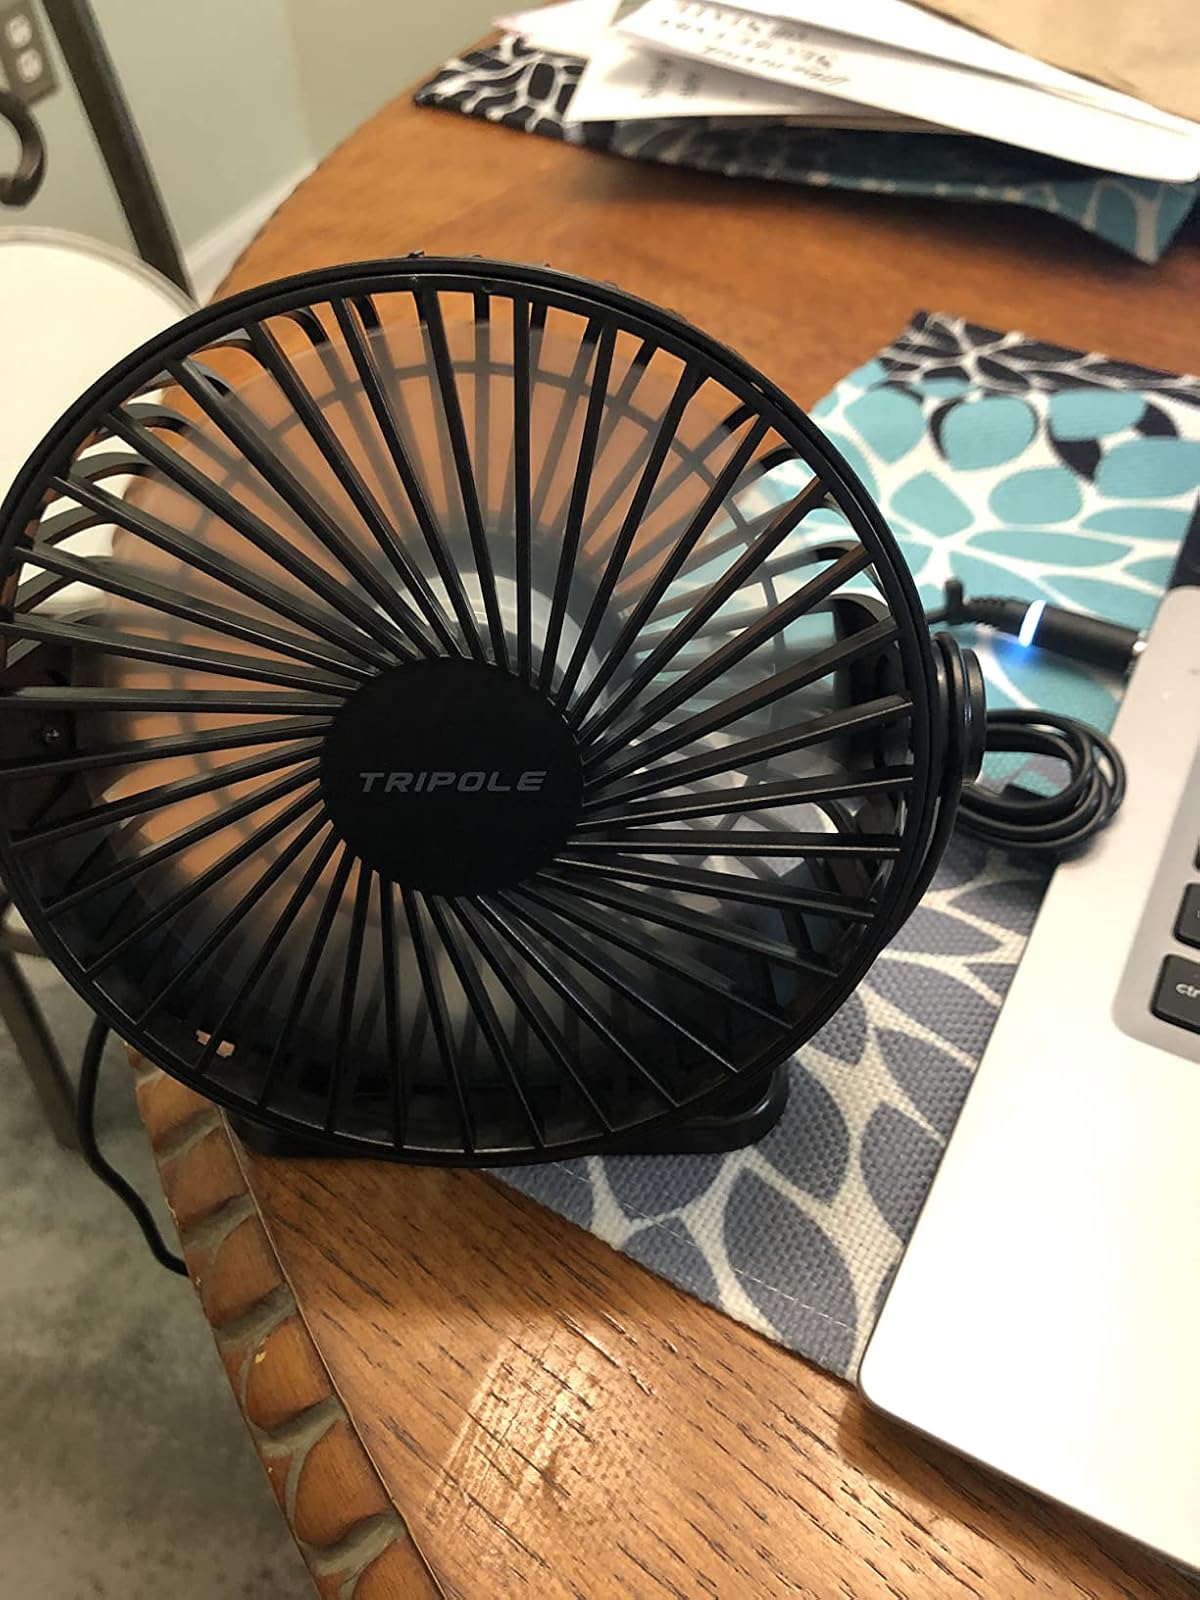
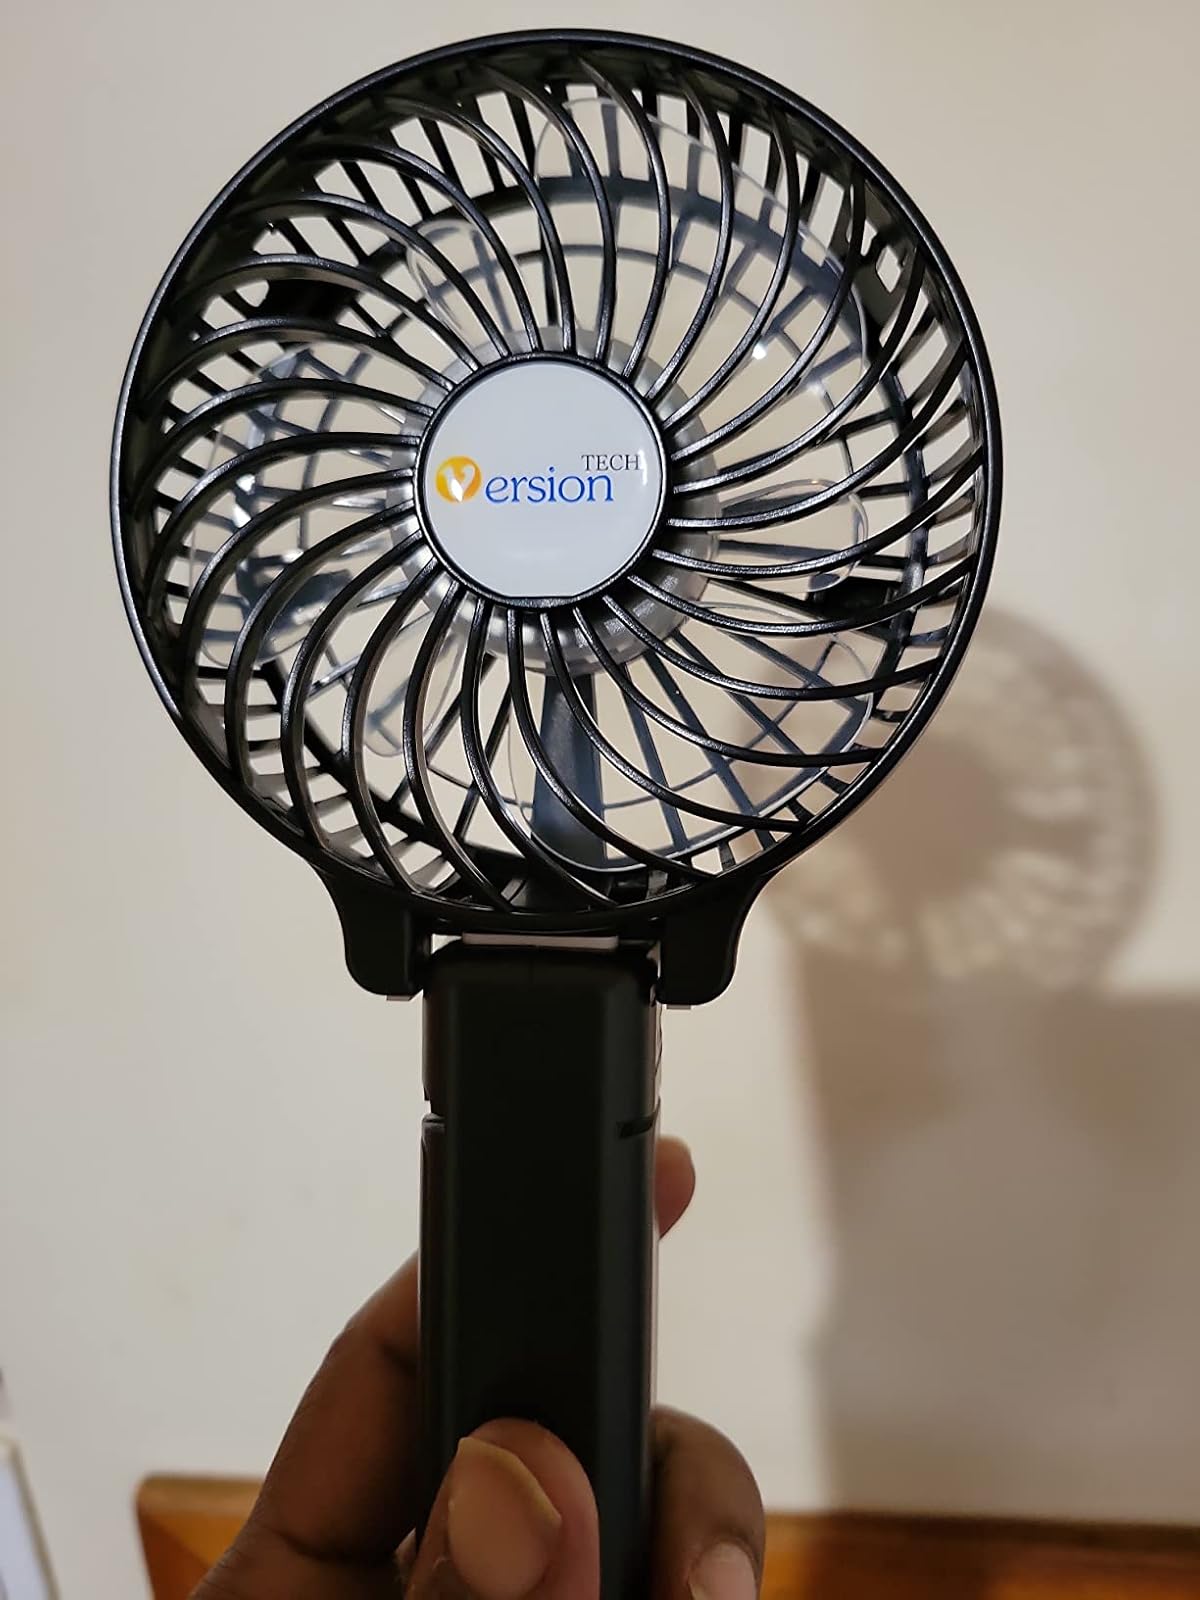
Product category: fan
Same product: no